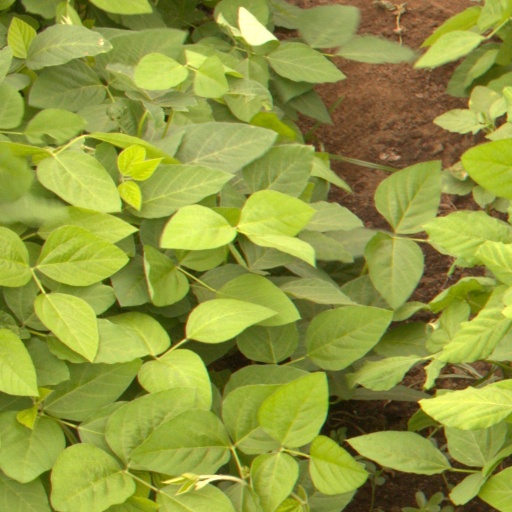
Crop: soybean